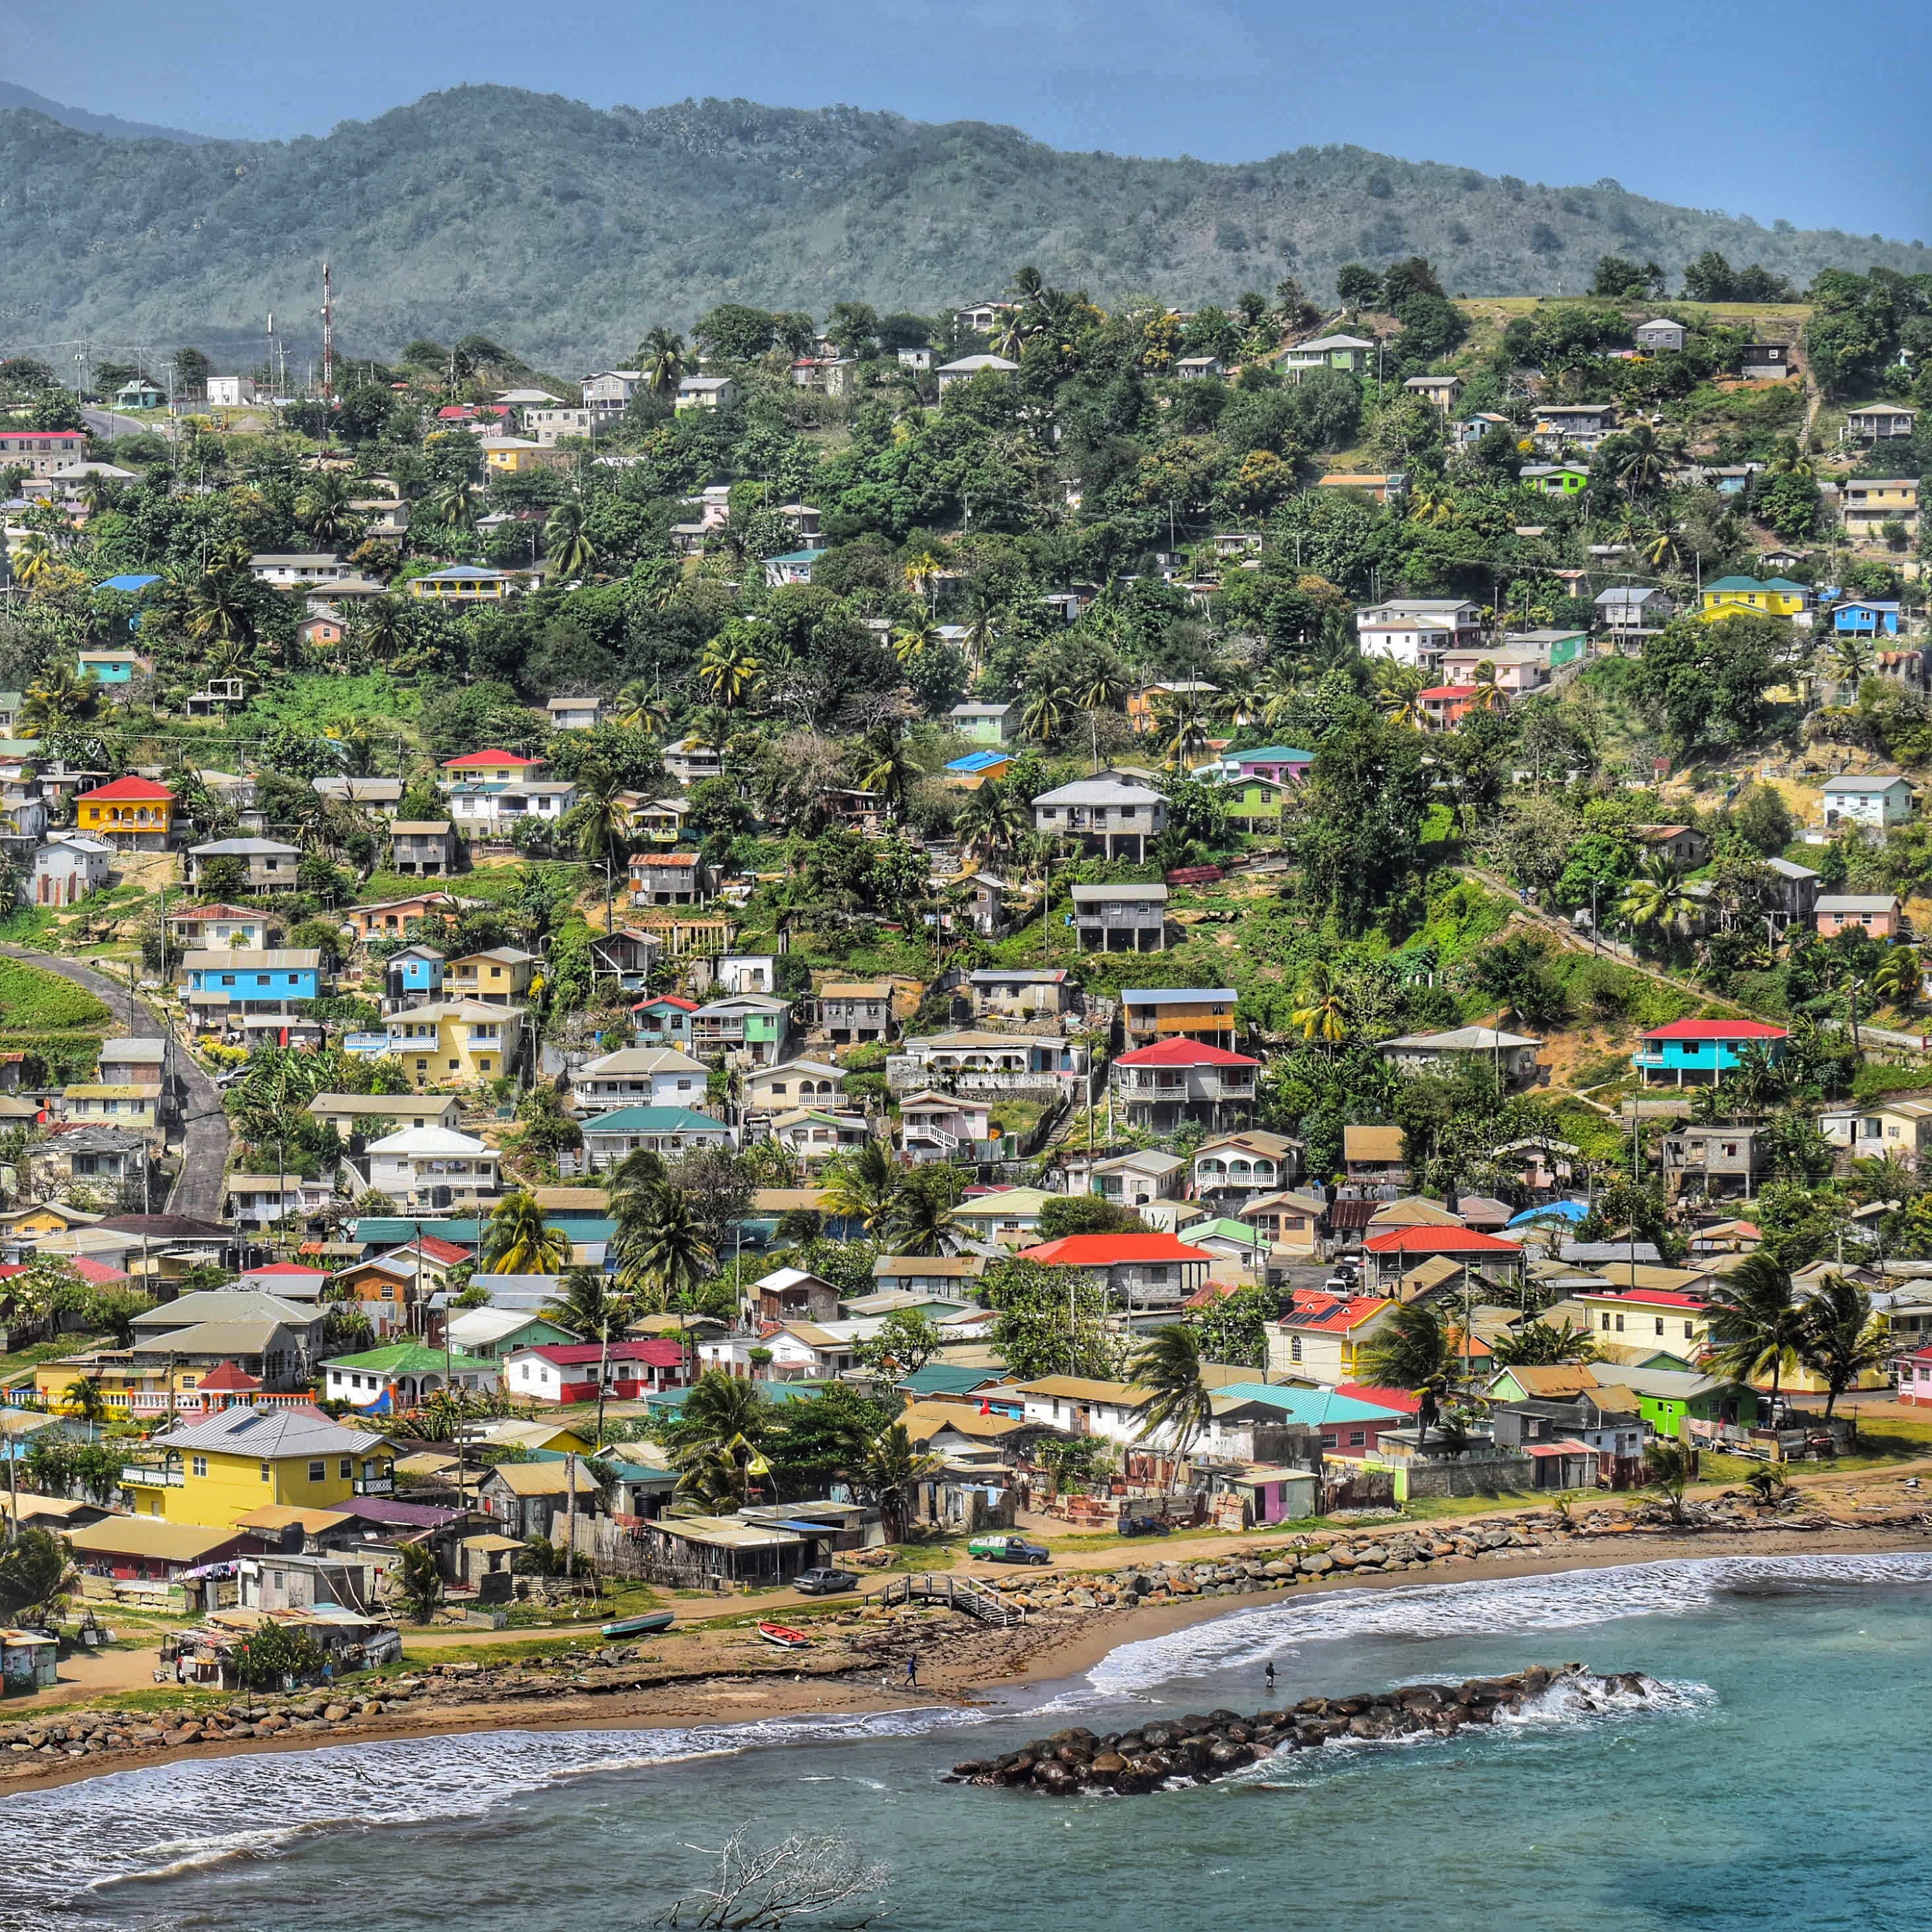
beach, sea, coast, nature, sky, shore, town, coastal, vacation, village, paradise, tropical, holiday, bay, island, colorful, tourism, houses, caribbean, typical, residential area, st lucia, geographical feature